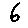
Label: 6